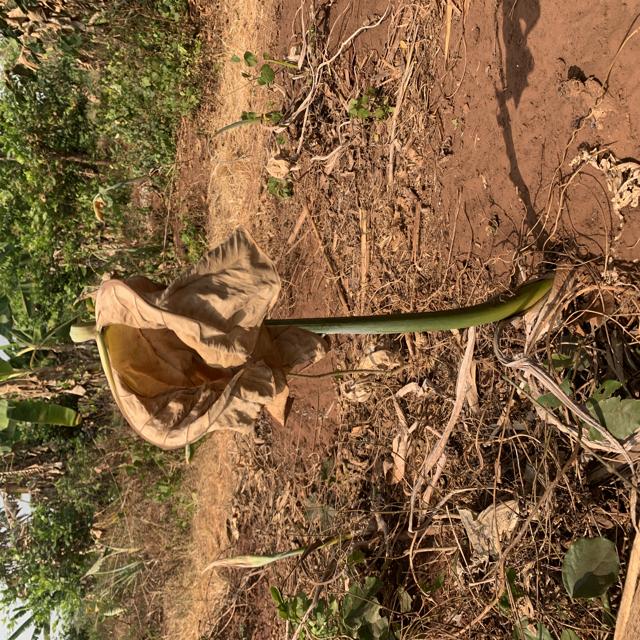
Label: Late_Blight